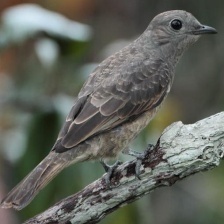
Species: SPANGLED COTINGA
Scientific name: COTINGA CAYANA